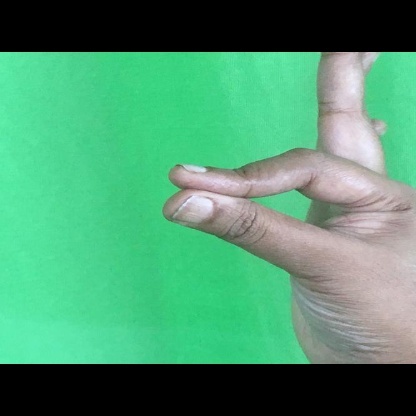
Mudra: Hamsasyam